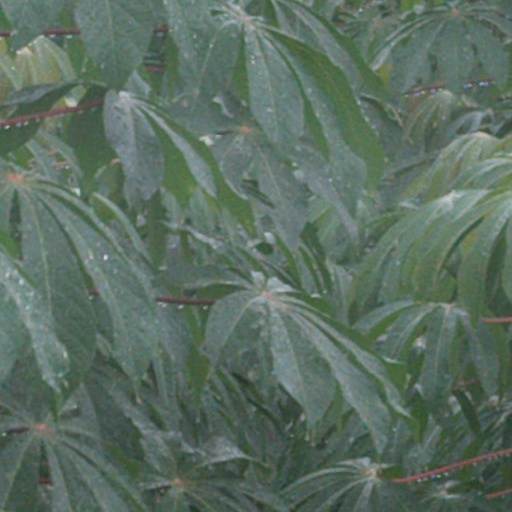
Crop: cassava